University of Erlangen–Nuremberg

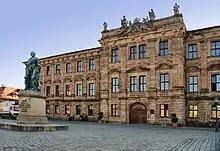
Schloss Erlangen

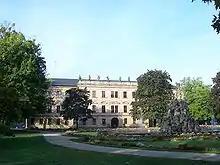
The castle in the center of Erlangen, known to many simply as the "Schloss", is home to a large part of the university's administration

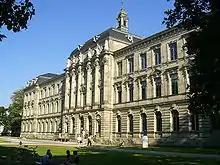
The "Kollegienhaus", the historical central building and lecture hall of the university at the borders of the "Schlossgarten"

In Erlangen, the University has two main sites: one in the city centre (North site) and the other in city's south (South site). To the east of the city is the so-called "Röthelheim Campus" with minor engineering and medical facilities. In addition, the FAU currently has a large number of larger and smaller properties spread over the entire Erlangen city area. Besides the Erlangen Schloss, the university’s Schlossgarten in the city centre is a main sight in Erlangen and very popular among students especially during summer term.